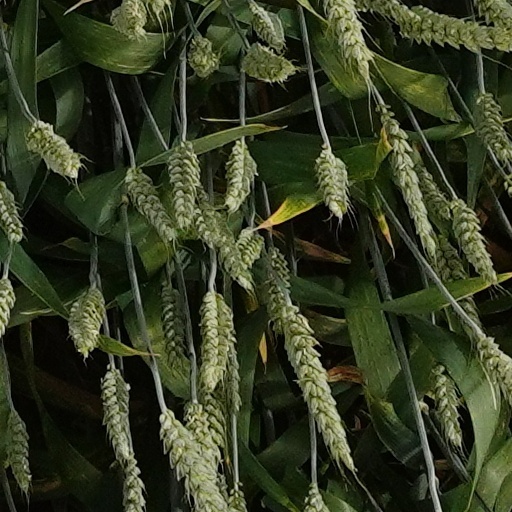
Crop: wheat